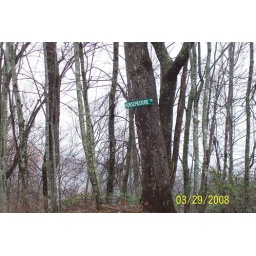
road sign for Horsepasture Road in Jocassee Gorge